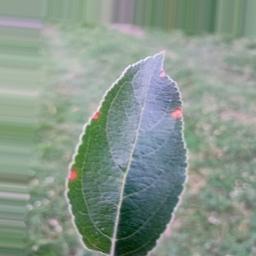
Label: Alternaria